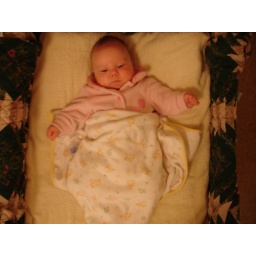
Since my bed at home wouldn't fit in our luggage, Grandma Joyce made me this great substitute co-sleeper!